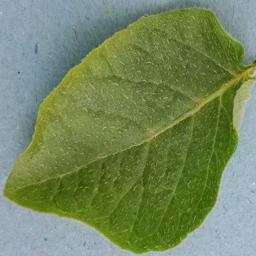
Etiqueta: Sana